SMS Arminius

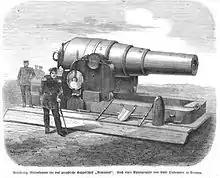
Illustration of one of four guns

She was built by the Samuda Brothers shipyard in London as a speculative project, possibly to sell to the Confederate Navy. The ship was laid down in 1863 and was launched on 20 August 1864. Prussia instead purchased the ship on 20 August 1864 for some 1,887,000 gold marks, paid in part through public donations. The Prussians had hoped to secure the vessel by September, but delivery was delayed by the British government over the Second Schleswig War between Prussia and Denmark. As the British were sympathetic to Denmark, they prevented the ship from being delivered until after the war was concluded.